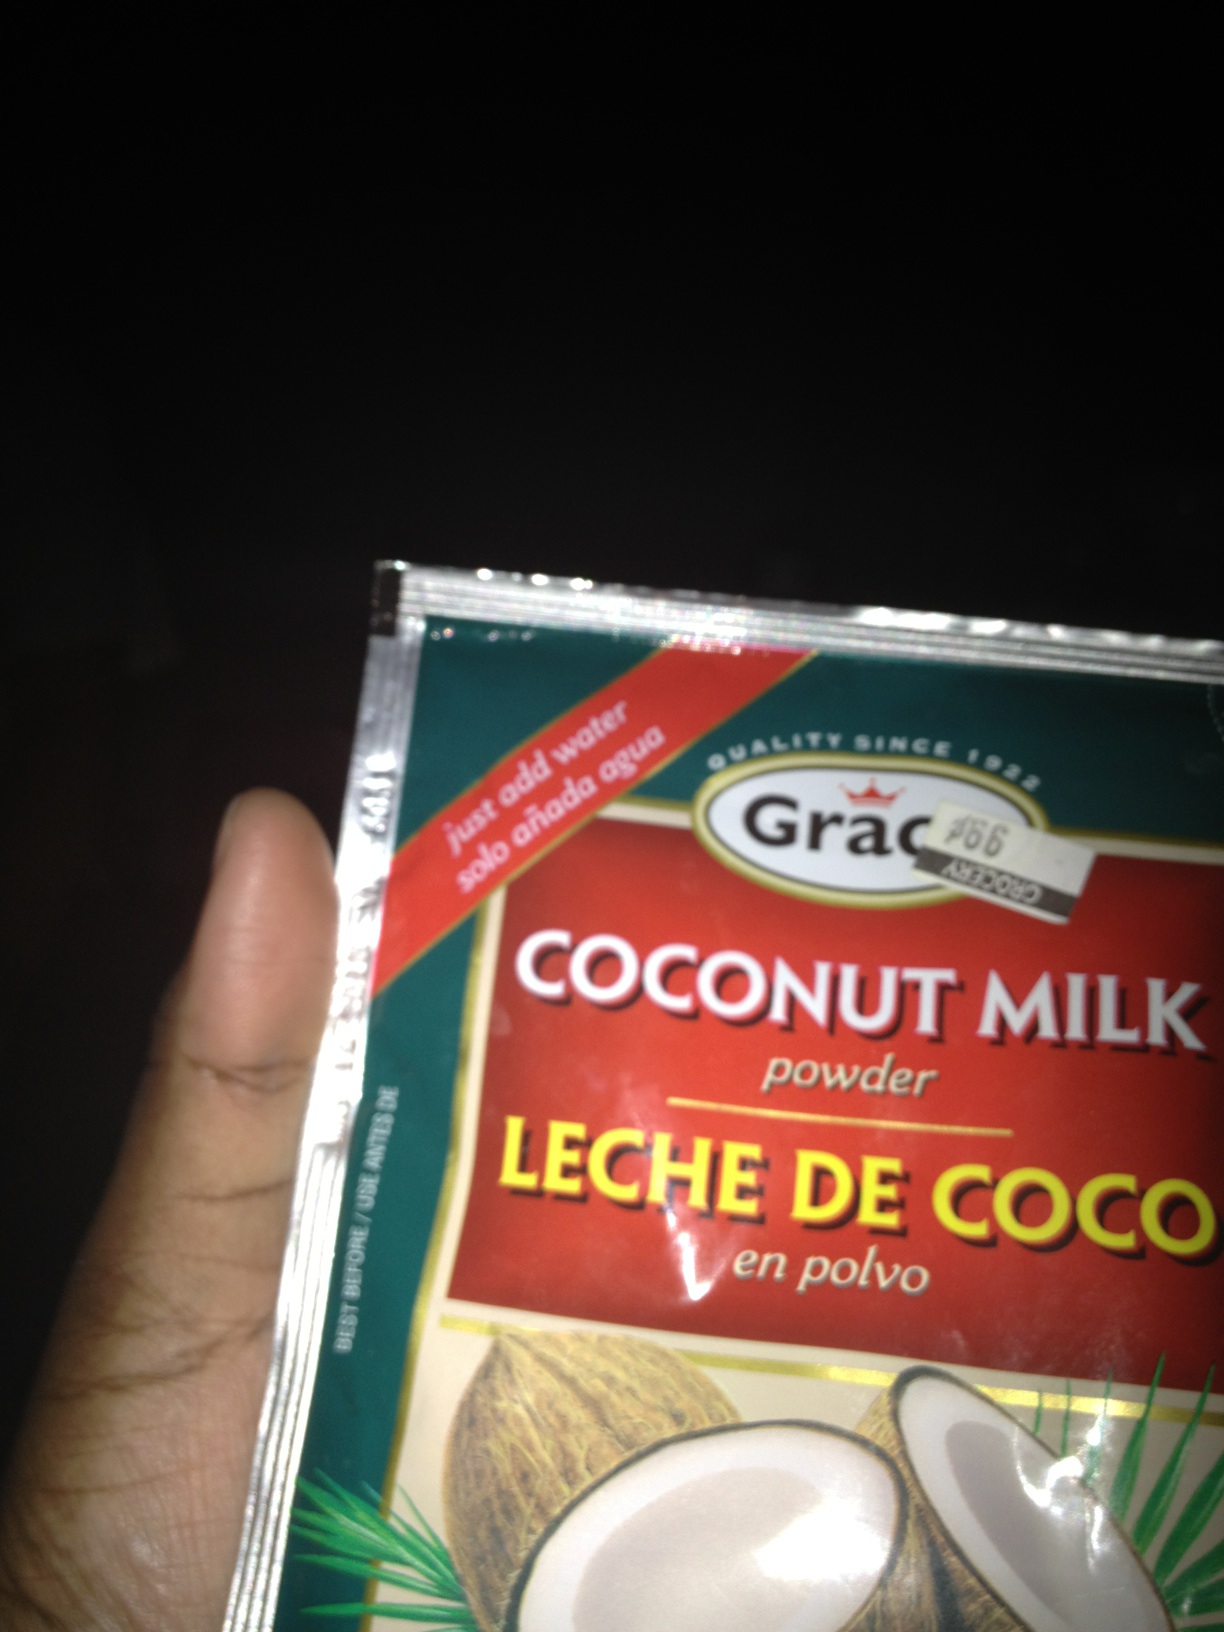Question: What is this?
Answer: coconut milk